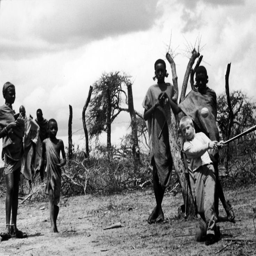
person teaching baseball to members of the tribe .